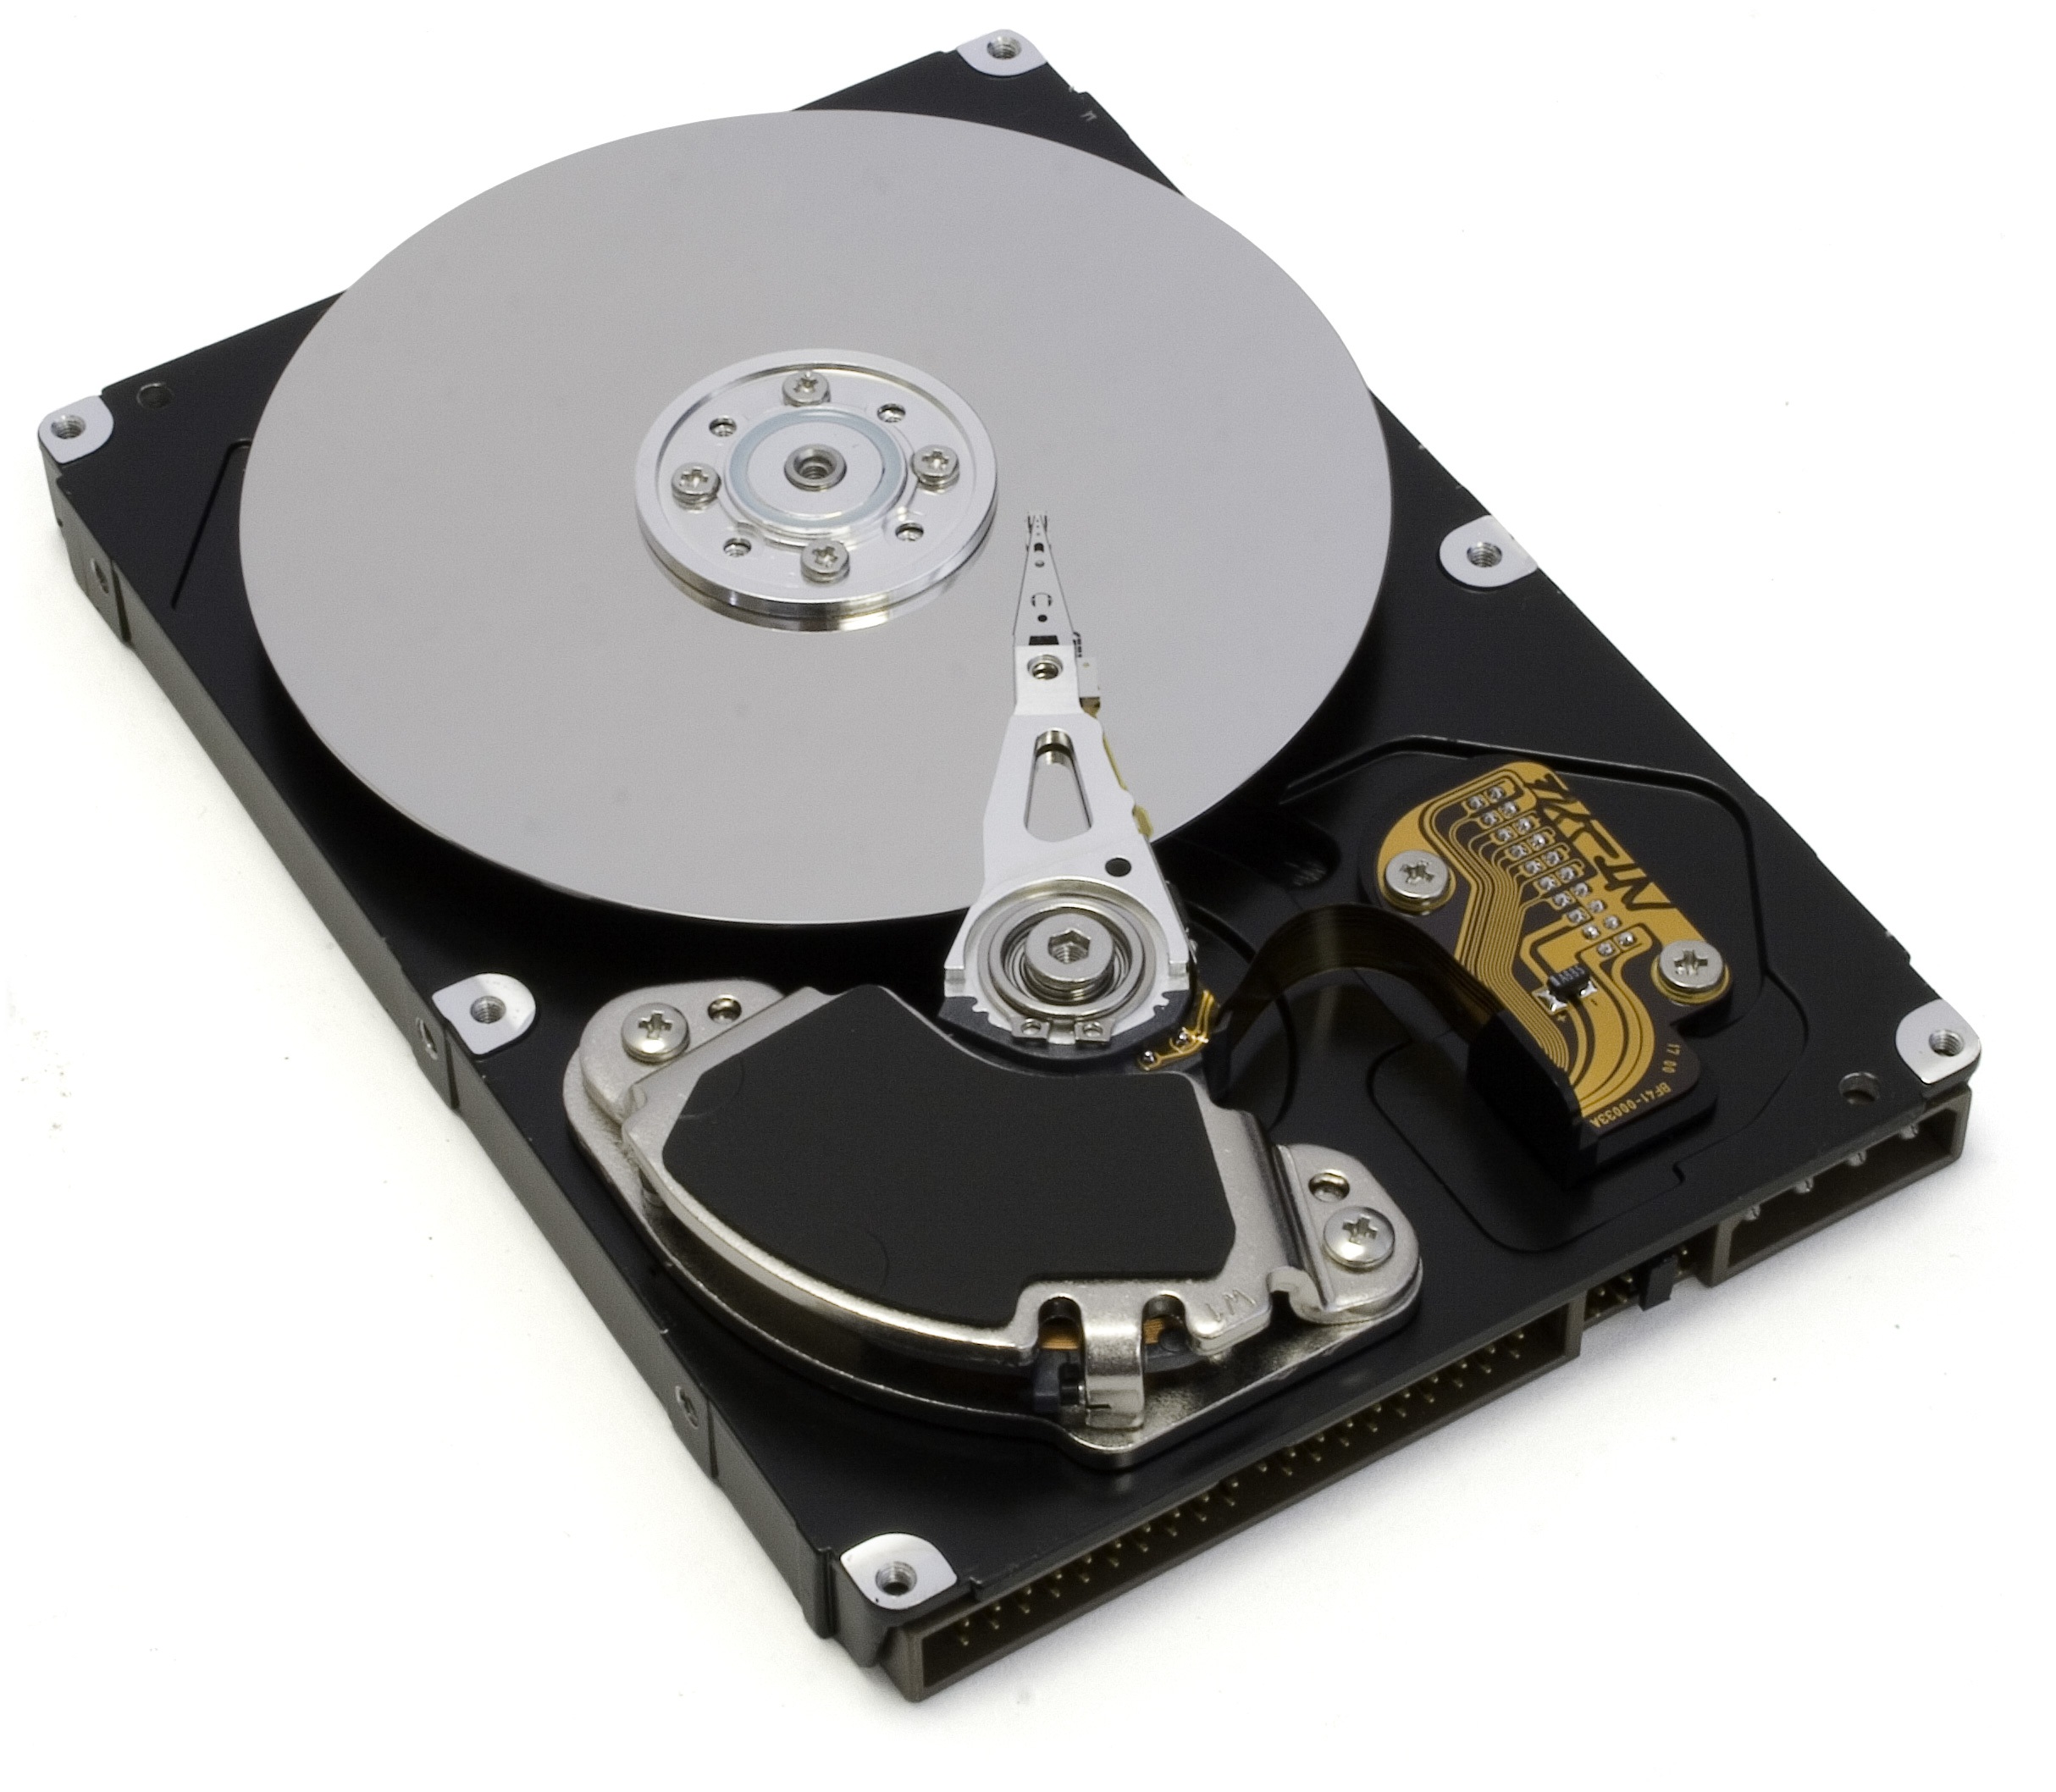
computer, writing, technology, equipment, memory, product, flash, electronics, digital, memories, usb, connection, accessory, portable, open hard drive, data transfer, storage hardware, tray and visible playhead, external hard drive, external hard disk drive, hard disk drive, electronic device, data storage device